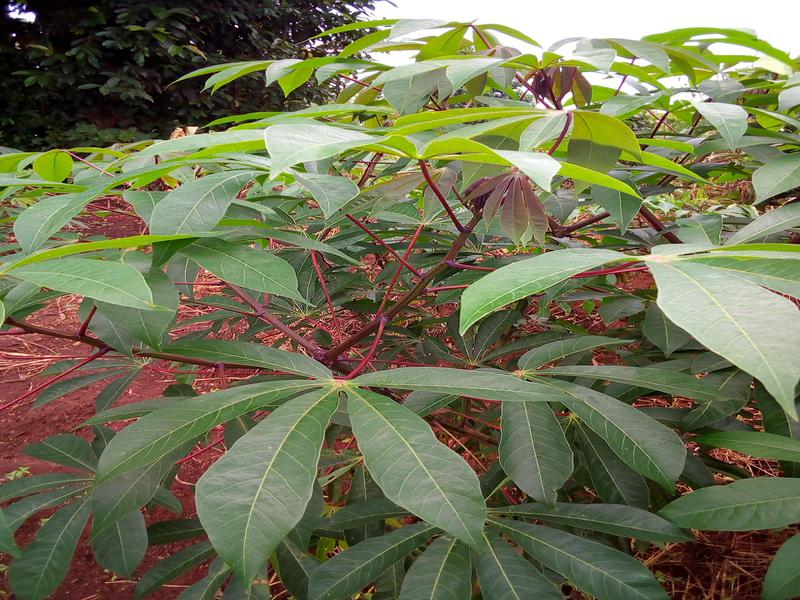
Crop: cassava
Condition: healthy